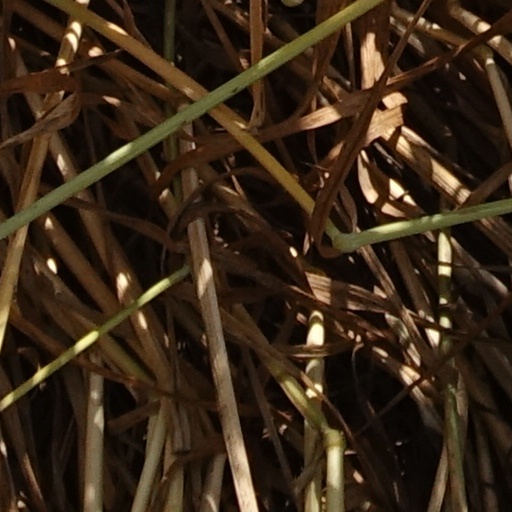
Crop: wheat